Middle Crescent (crater)

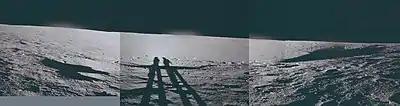
Middle Crescent crater from the surface

Lunar sample 12004, an olivine basalt, was collected at the rim of Middle Crescent. Samples 12014, 12015, and 12016 were probably collected there, but the provenance is less certain. 12014 is also an olivine basalt. 12015 is an olivine vitrophyre. 12016 is an ilmenite basalt.